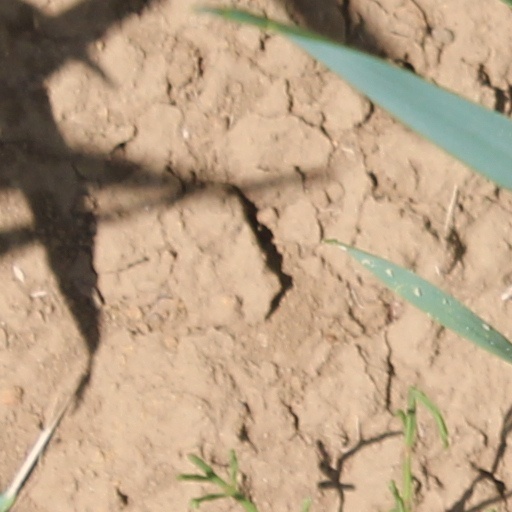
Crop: wheat